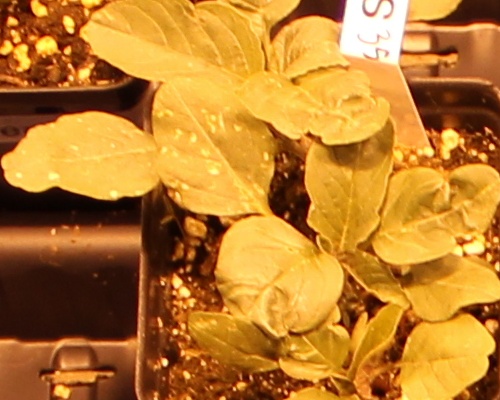
Label: Redroot Pigweed